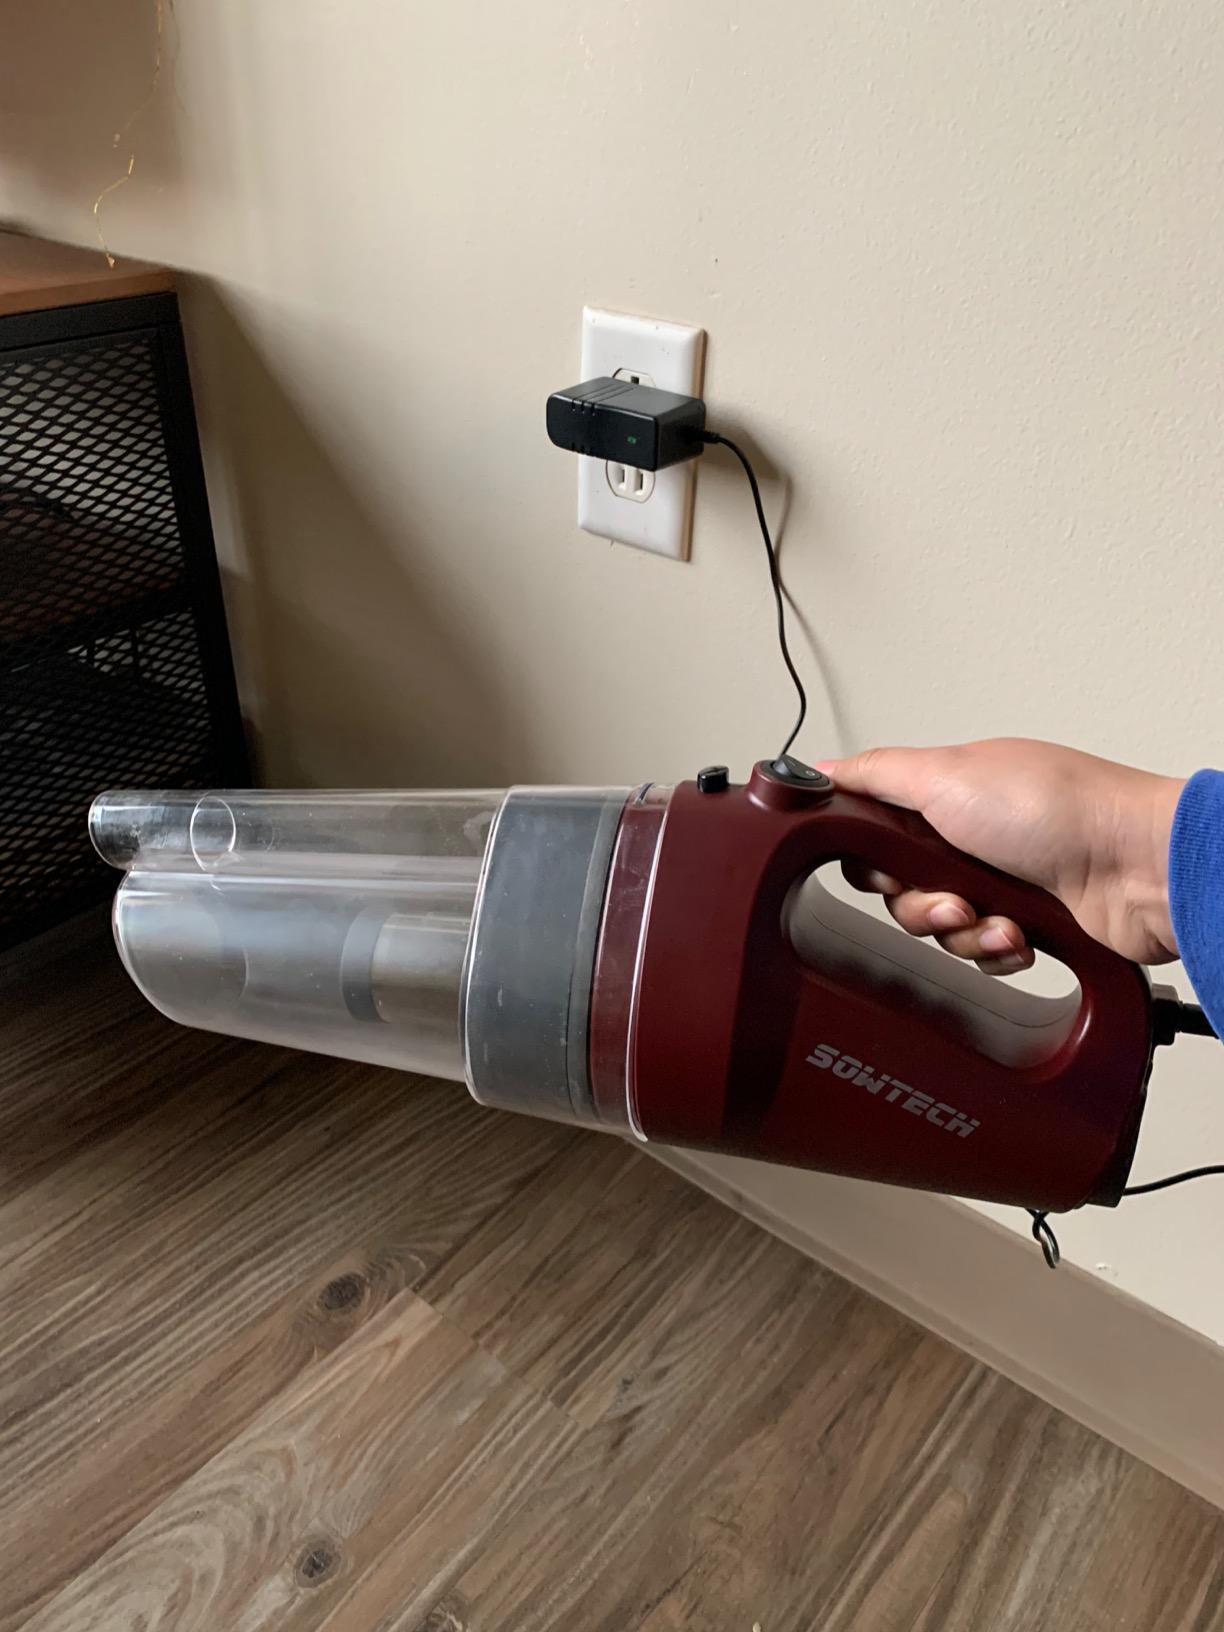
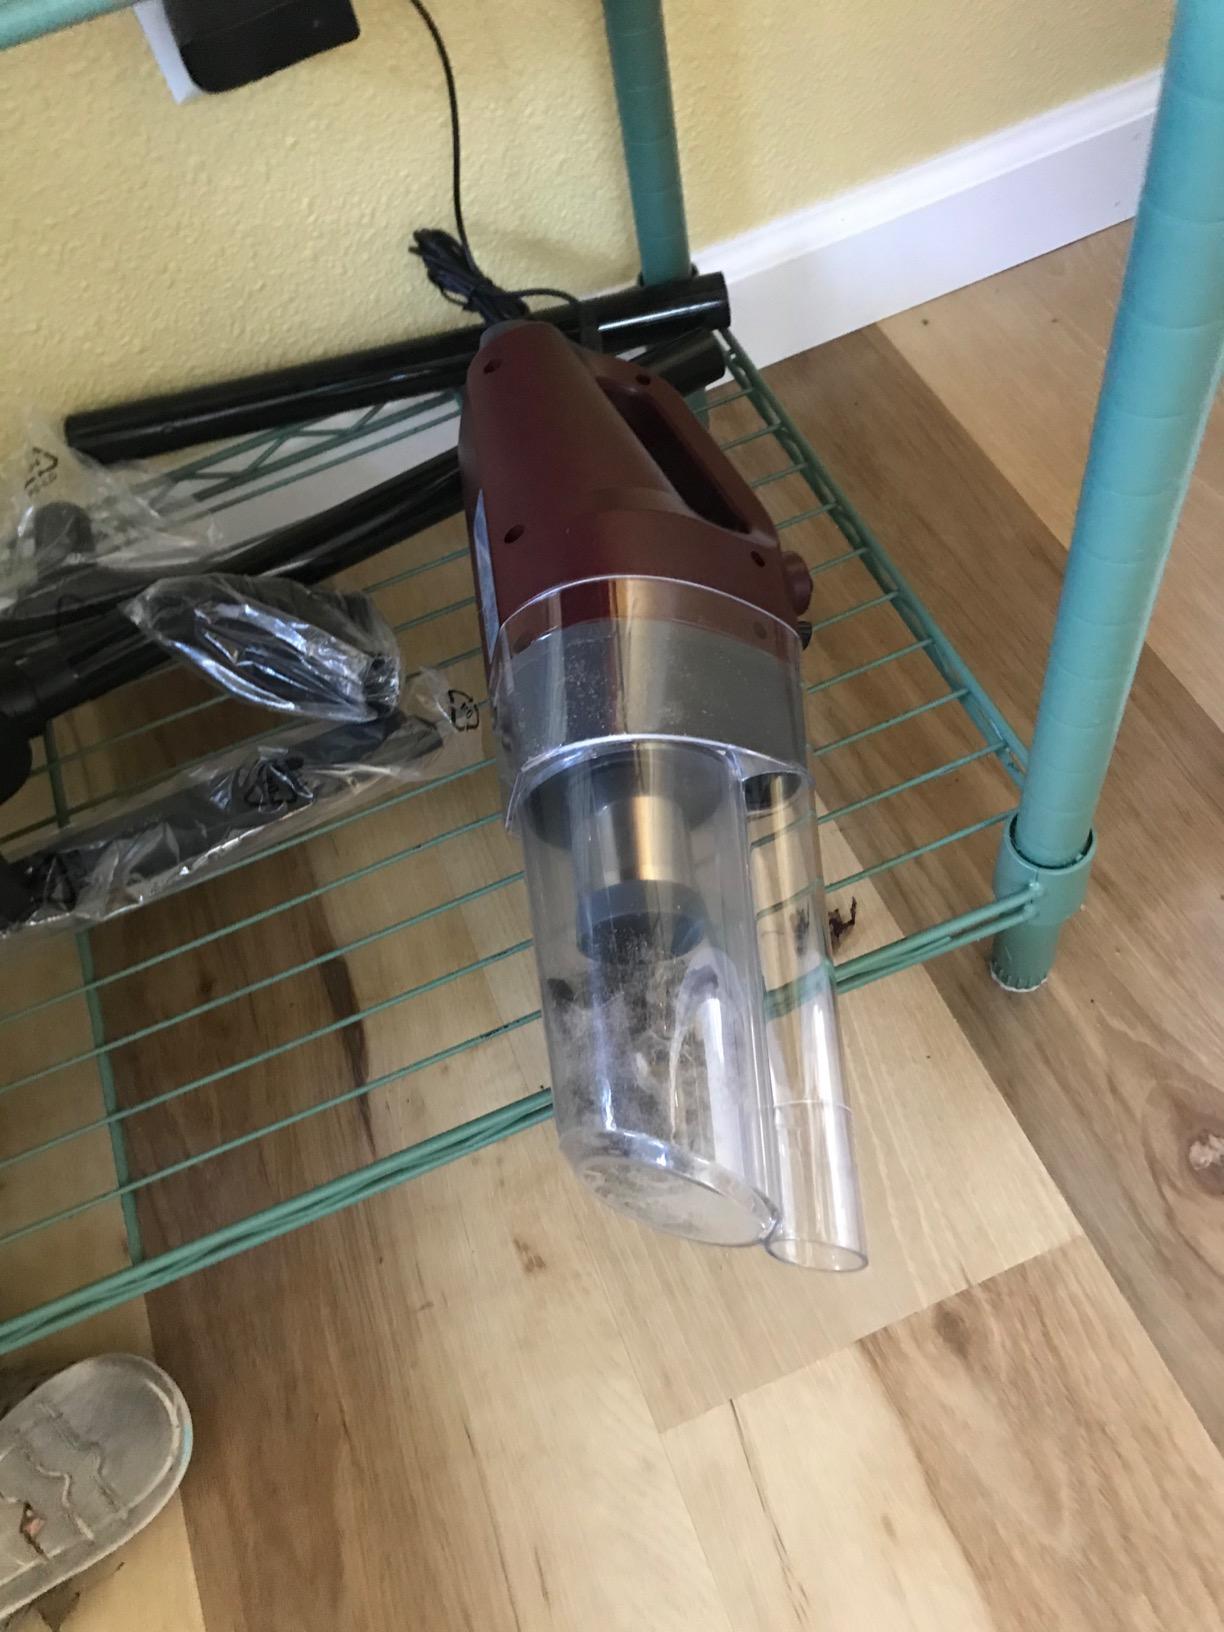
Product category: items_vacuum
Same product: yes